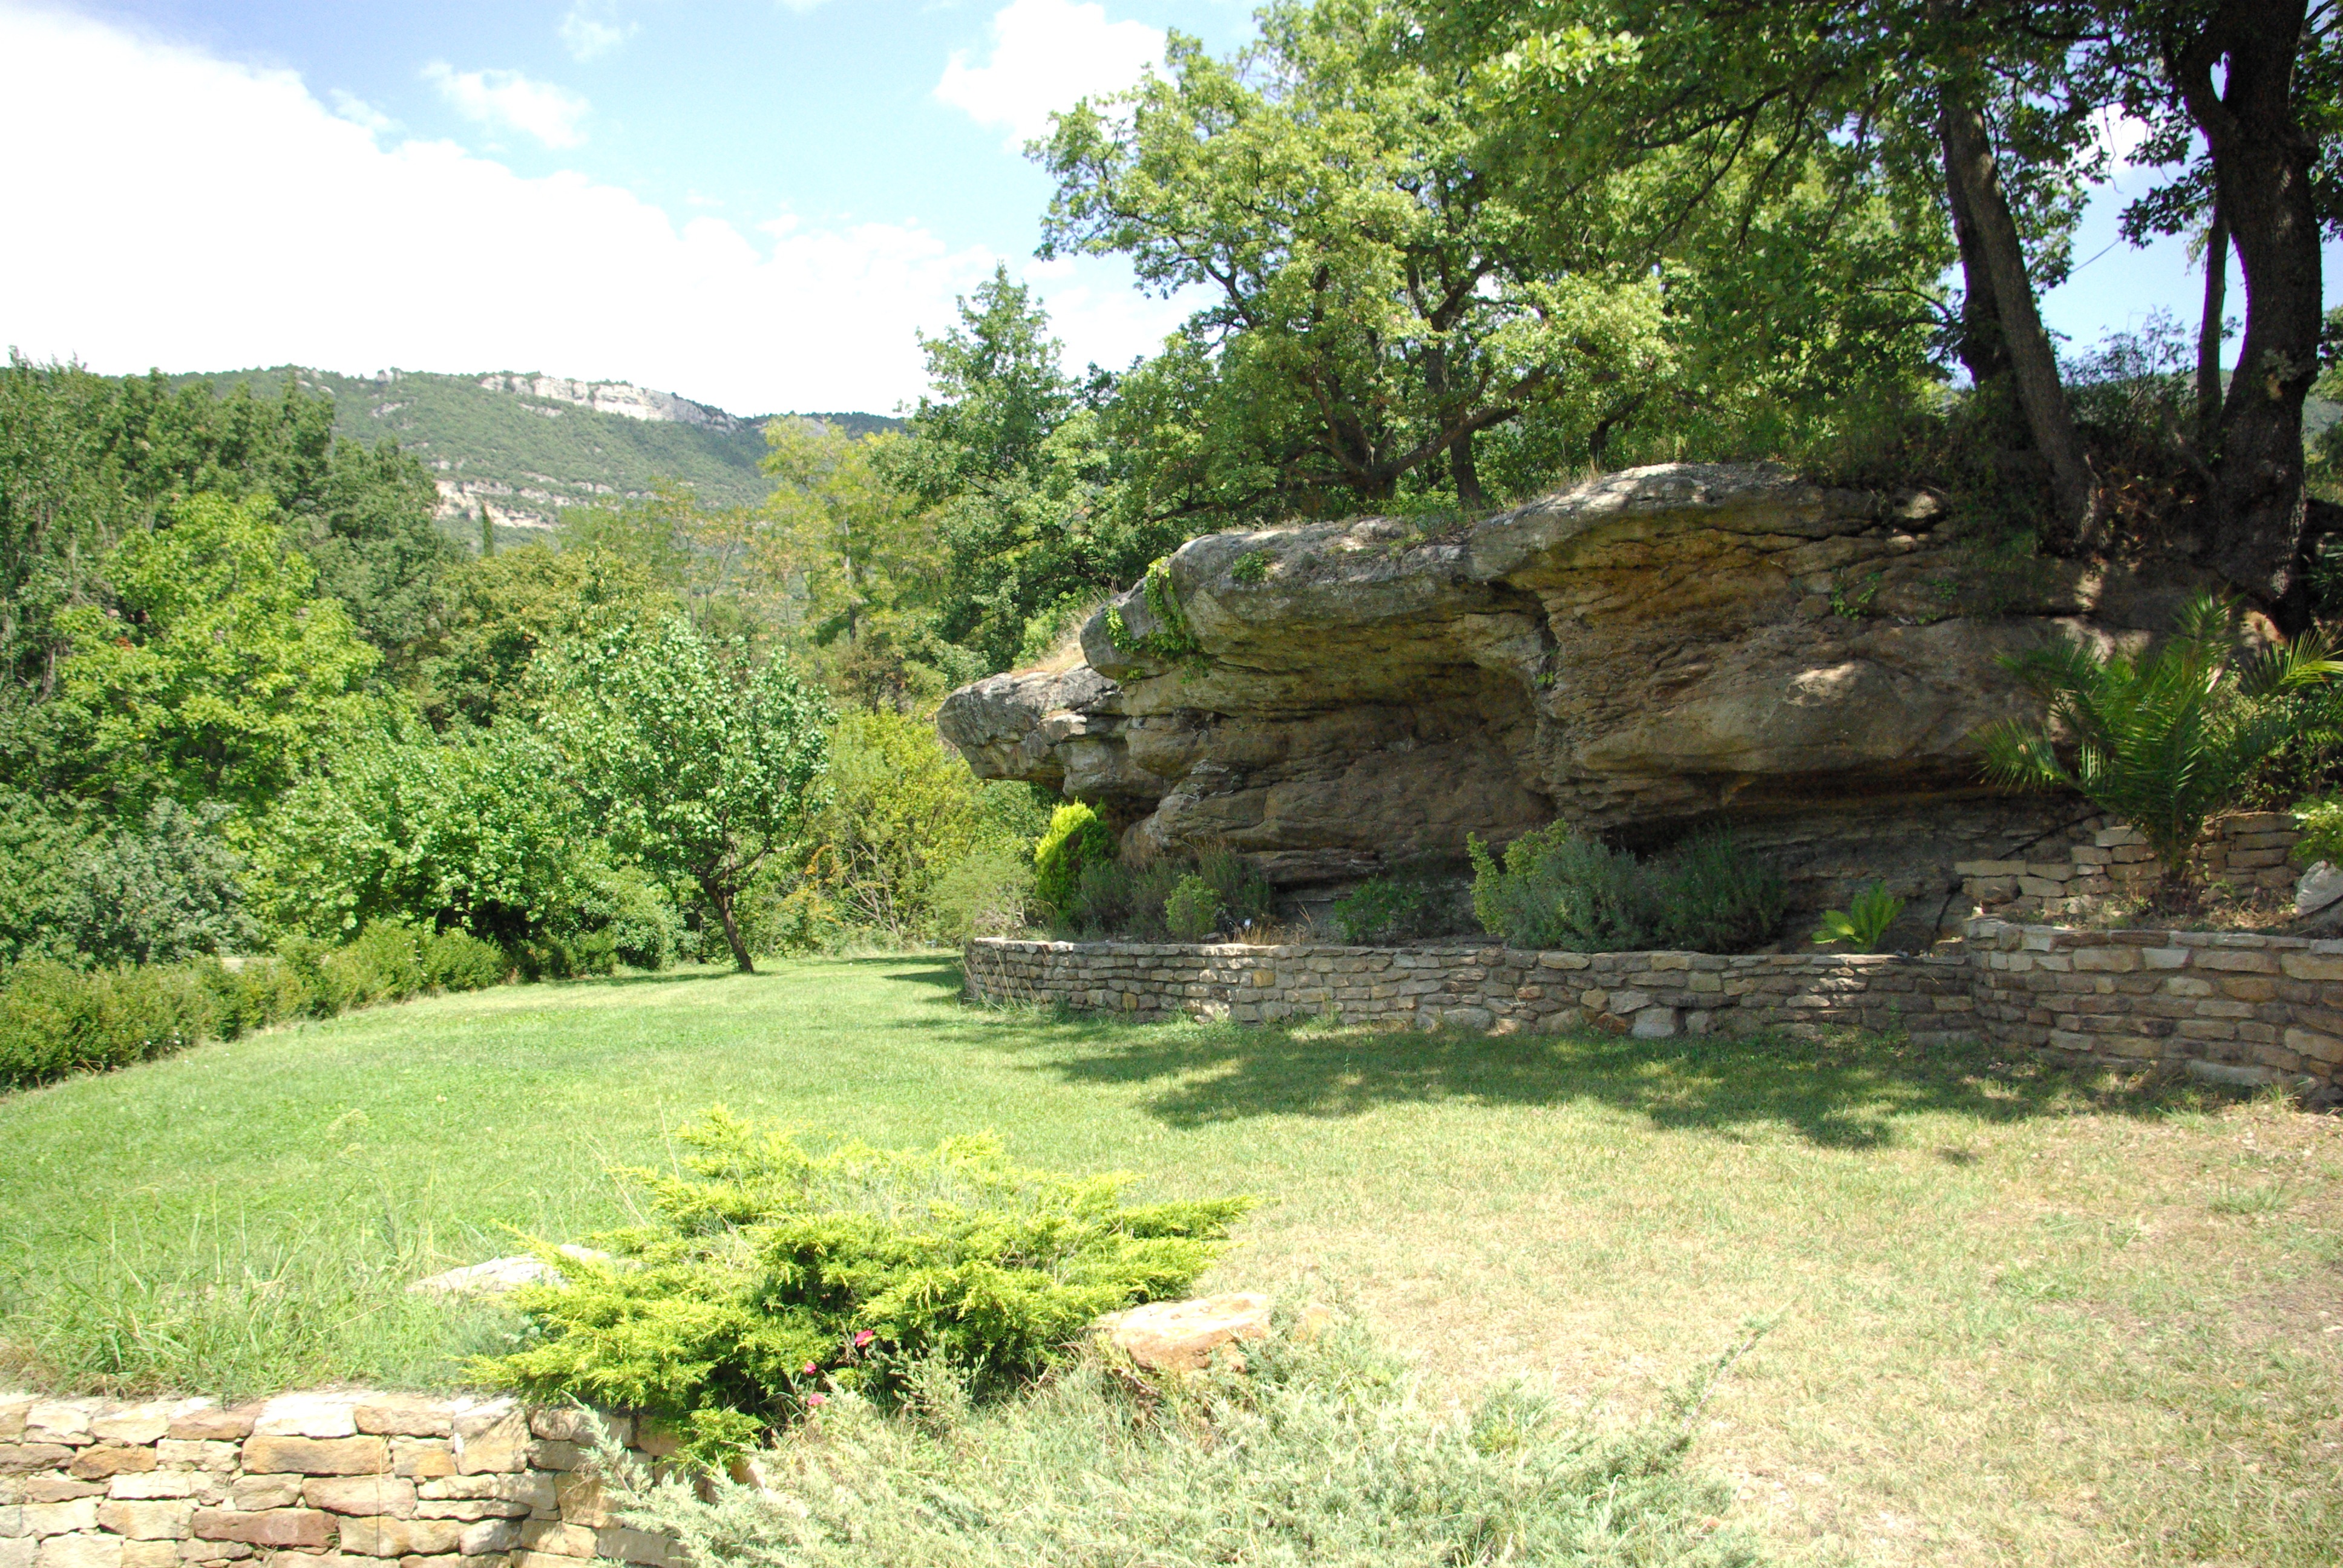
landscape, tree, nature, field, lawn, leaf, summer, foliage, green, garden, plants, leaves, woodland, ecosystem